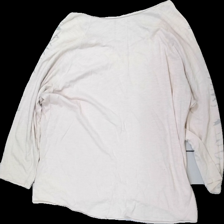
View: back
Type: Top
Category: Ladies
Brand: Missing
Colors: Beige, Grey
Material: 100% cotton
Pattern: Other
Cut: Regular
Season: All
Holes: Major
Damage: hål
Damage location: middle left
Damage 2: hål
Damage 2 location: middle right
Price range: <50
Recommended usage: Export
Description: beige långärmad tröja med text och hål på flera ställen